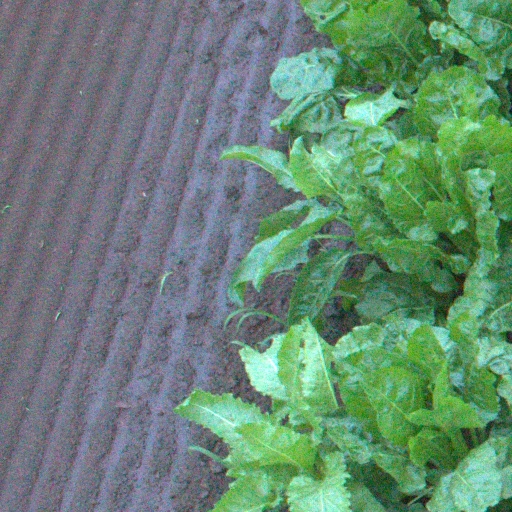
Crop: sugar beet